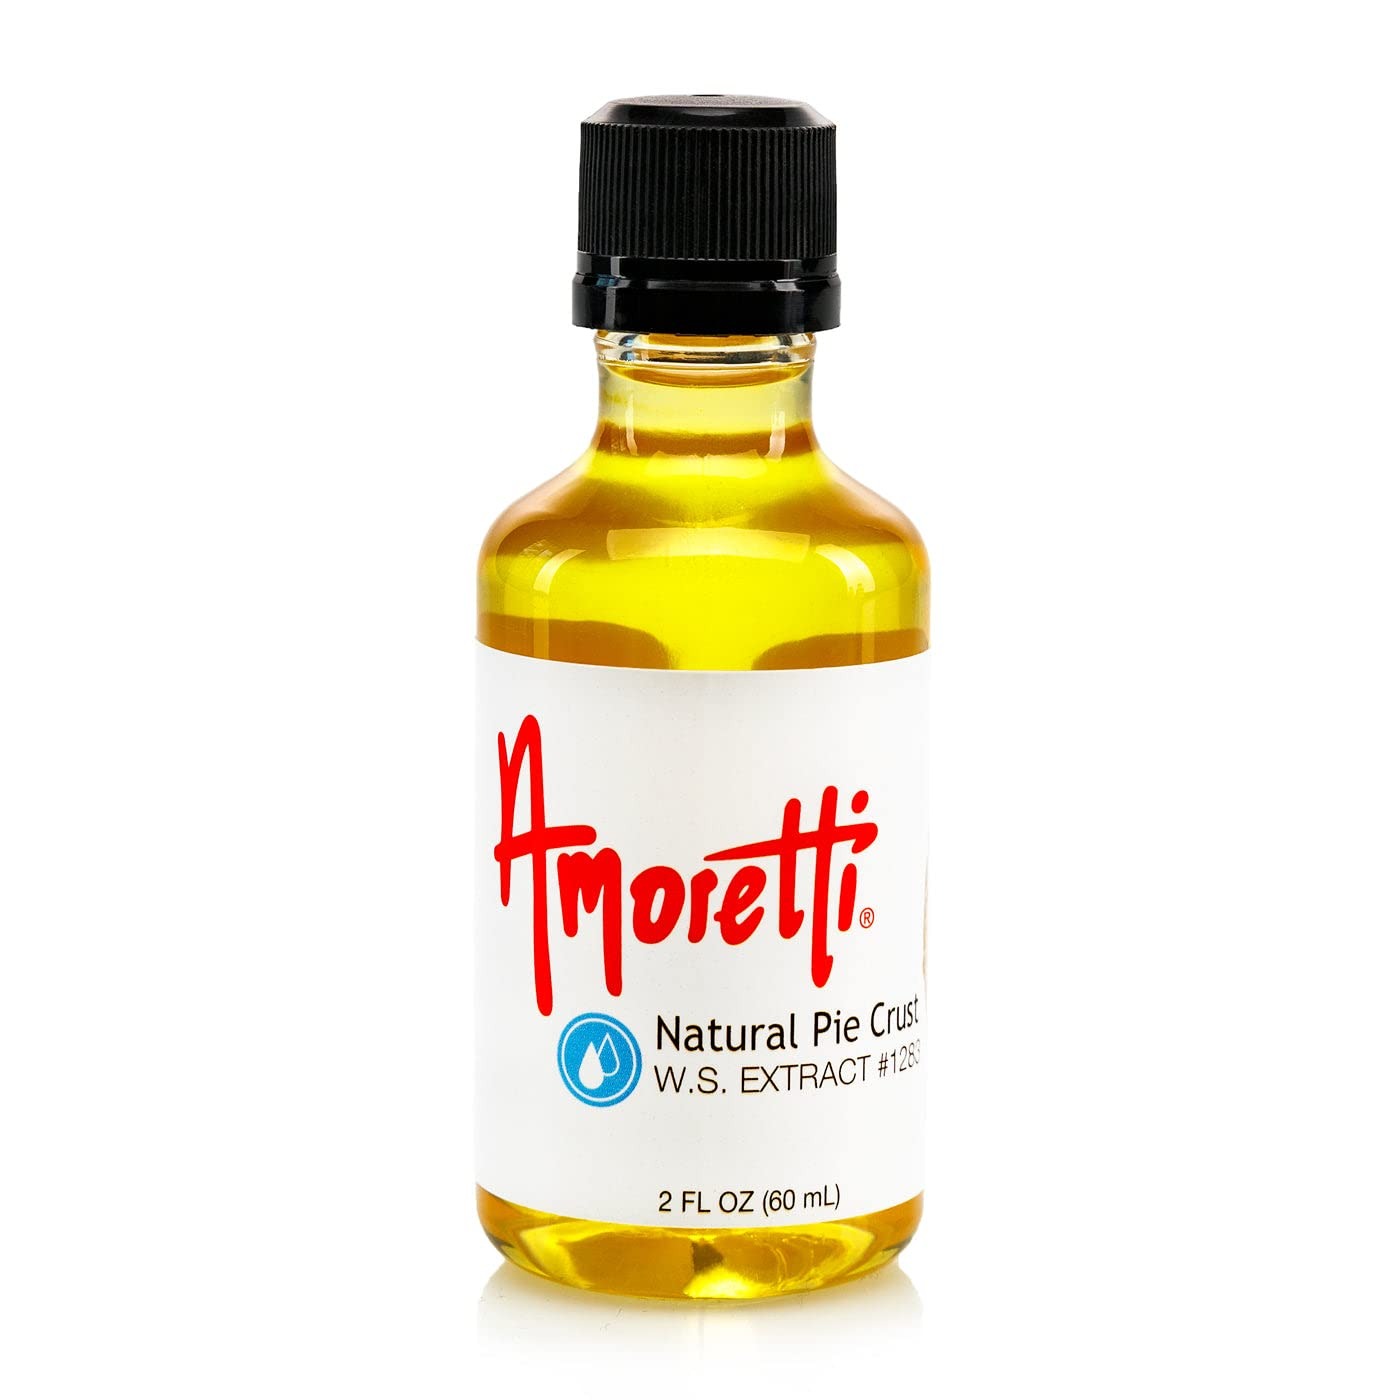
Item Name: Amoretti - Natural Pie Crust Extract Water Soluble 2 oz - Highly Concentrated & Perfect For Pastry, Savory, Brewing, and more, Preservative Free, Vegan, Kosher Pareve, Keto Friendly
Bullet Point 1: INCREDIBLE VERSATILITY: Our extracts are ideal for flavoring cakes, cookies, buttercreams, frostings, macarons, brewing, distilling and so much more.
Bullet Point 2: SPECIFICATIONS: Highly concentrated, no preservatives, no artificial colors, gluten-free, vegan Kosher Pareve, keto-friendly, bake-proof, and freeze-thaw stable.
Bullet Point 3: HIGHEST QUALITY: We use only the finest and freshest ingredients to deliver delicious natural flavors in each serving.
Bullet Point 4: Preservative-Free
Bullet Point 5: Bake-Proof & Freeze-Thaw Stable
Product Description: Flaky, Golden, FestiveEnhance your gourmet creations with Amoretti's Natural Pie Crust Water-Soluble Extract. A trusted choice among industry professionals, our extracts are naturally flavored, highly concentrated, and very versatile. Deliver the irresistible flavor of golden, flaky crust straight into all your favorite culinary applications. Empower your imagination — with Amoretti!Product Details
Value: 2.0
Unit: Ounce

Price: 32.19